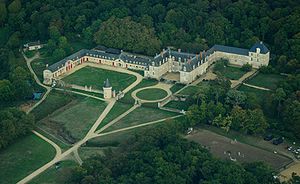
Slottene i Loire / Liste og placering af slottene i Loire
Slottene i Loire er en samlebetegnelse for en gruppe af slotte, der alle er placeret i nærheden af Loiredalen i Frankrig. Langt størstedelen af slottene er bygget under den franske Renaissance, på et tidspunkt hvor det franske hof, opholdt sig i regionen.